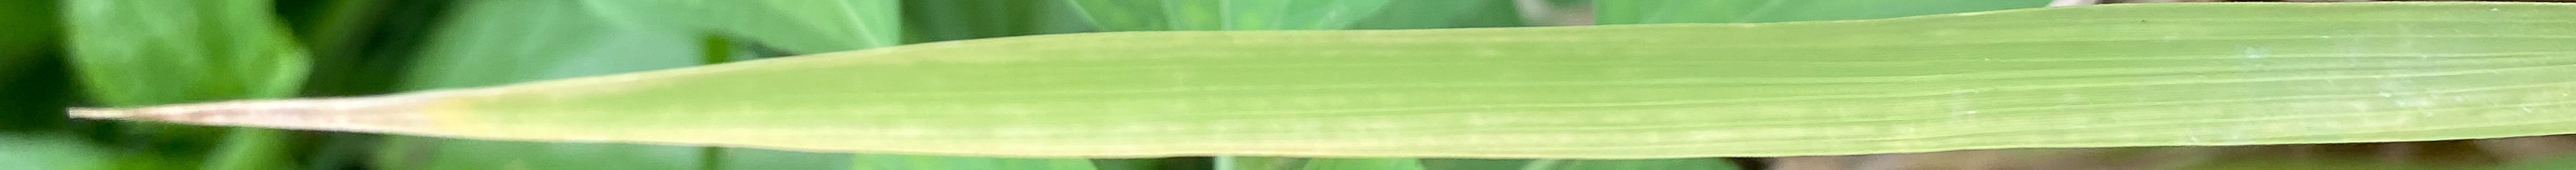
Nhãn: N